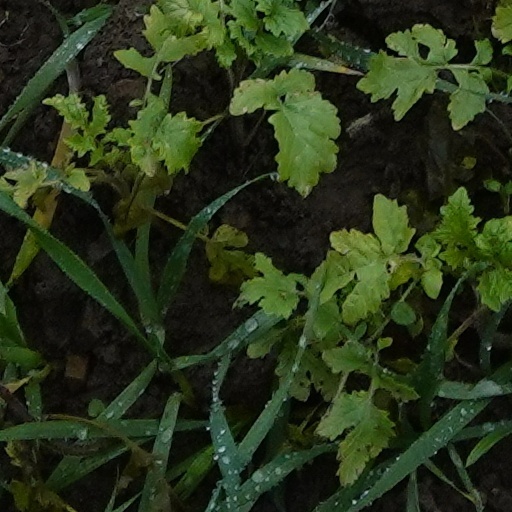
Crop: wheat